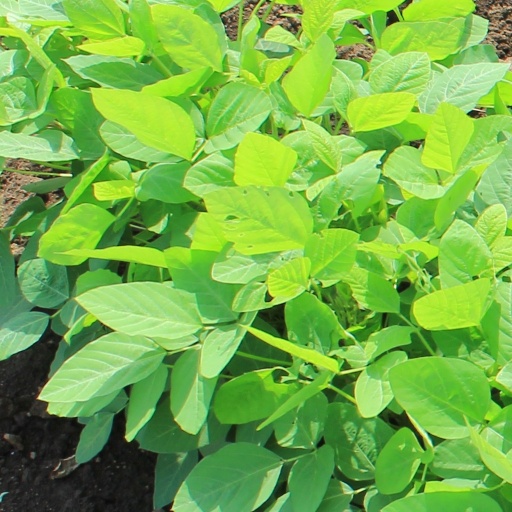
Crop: soybean